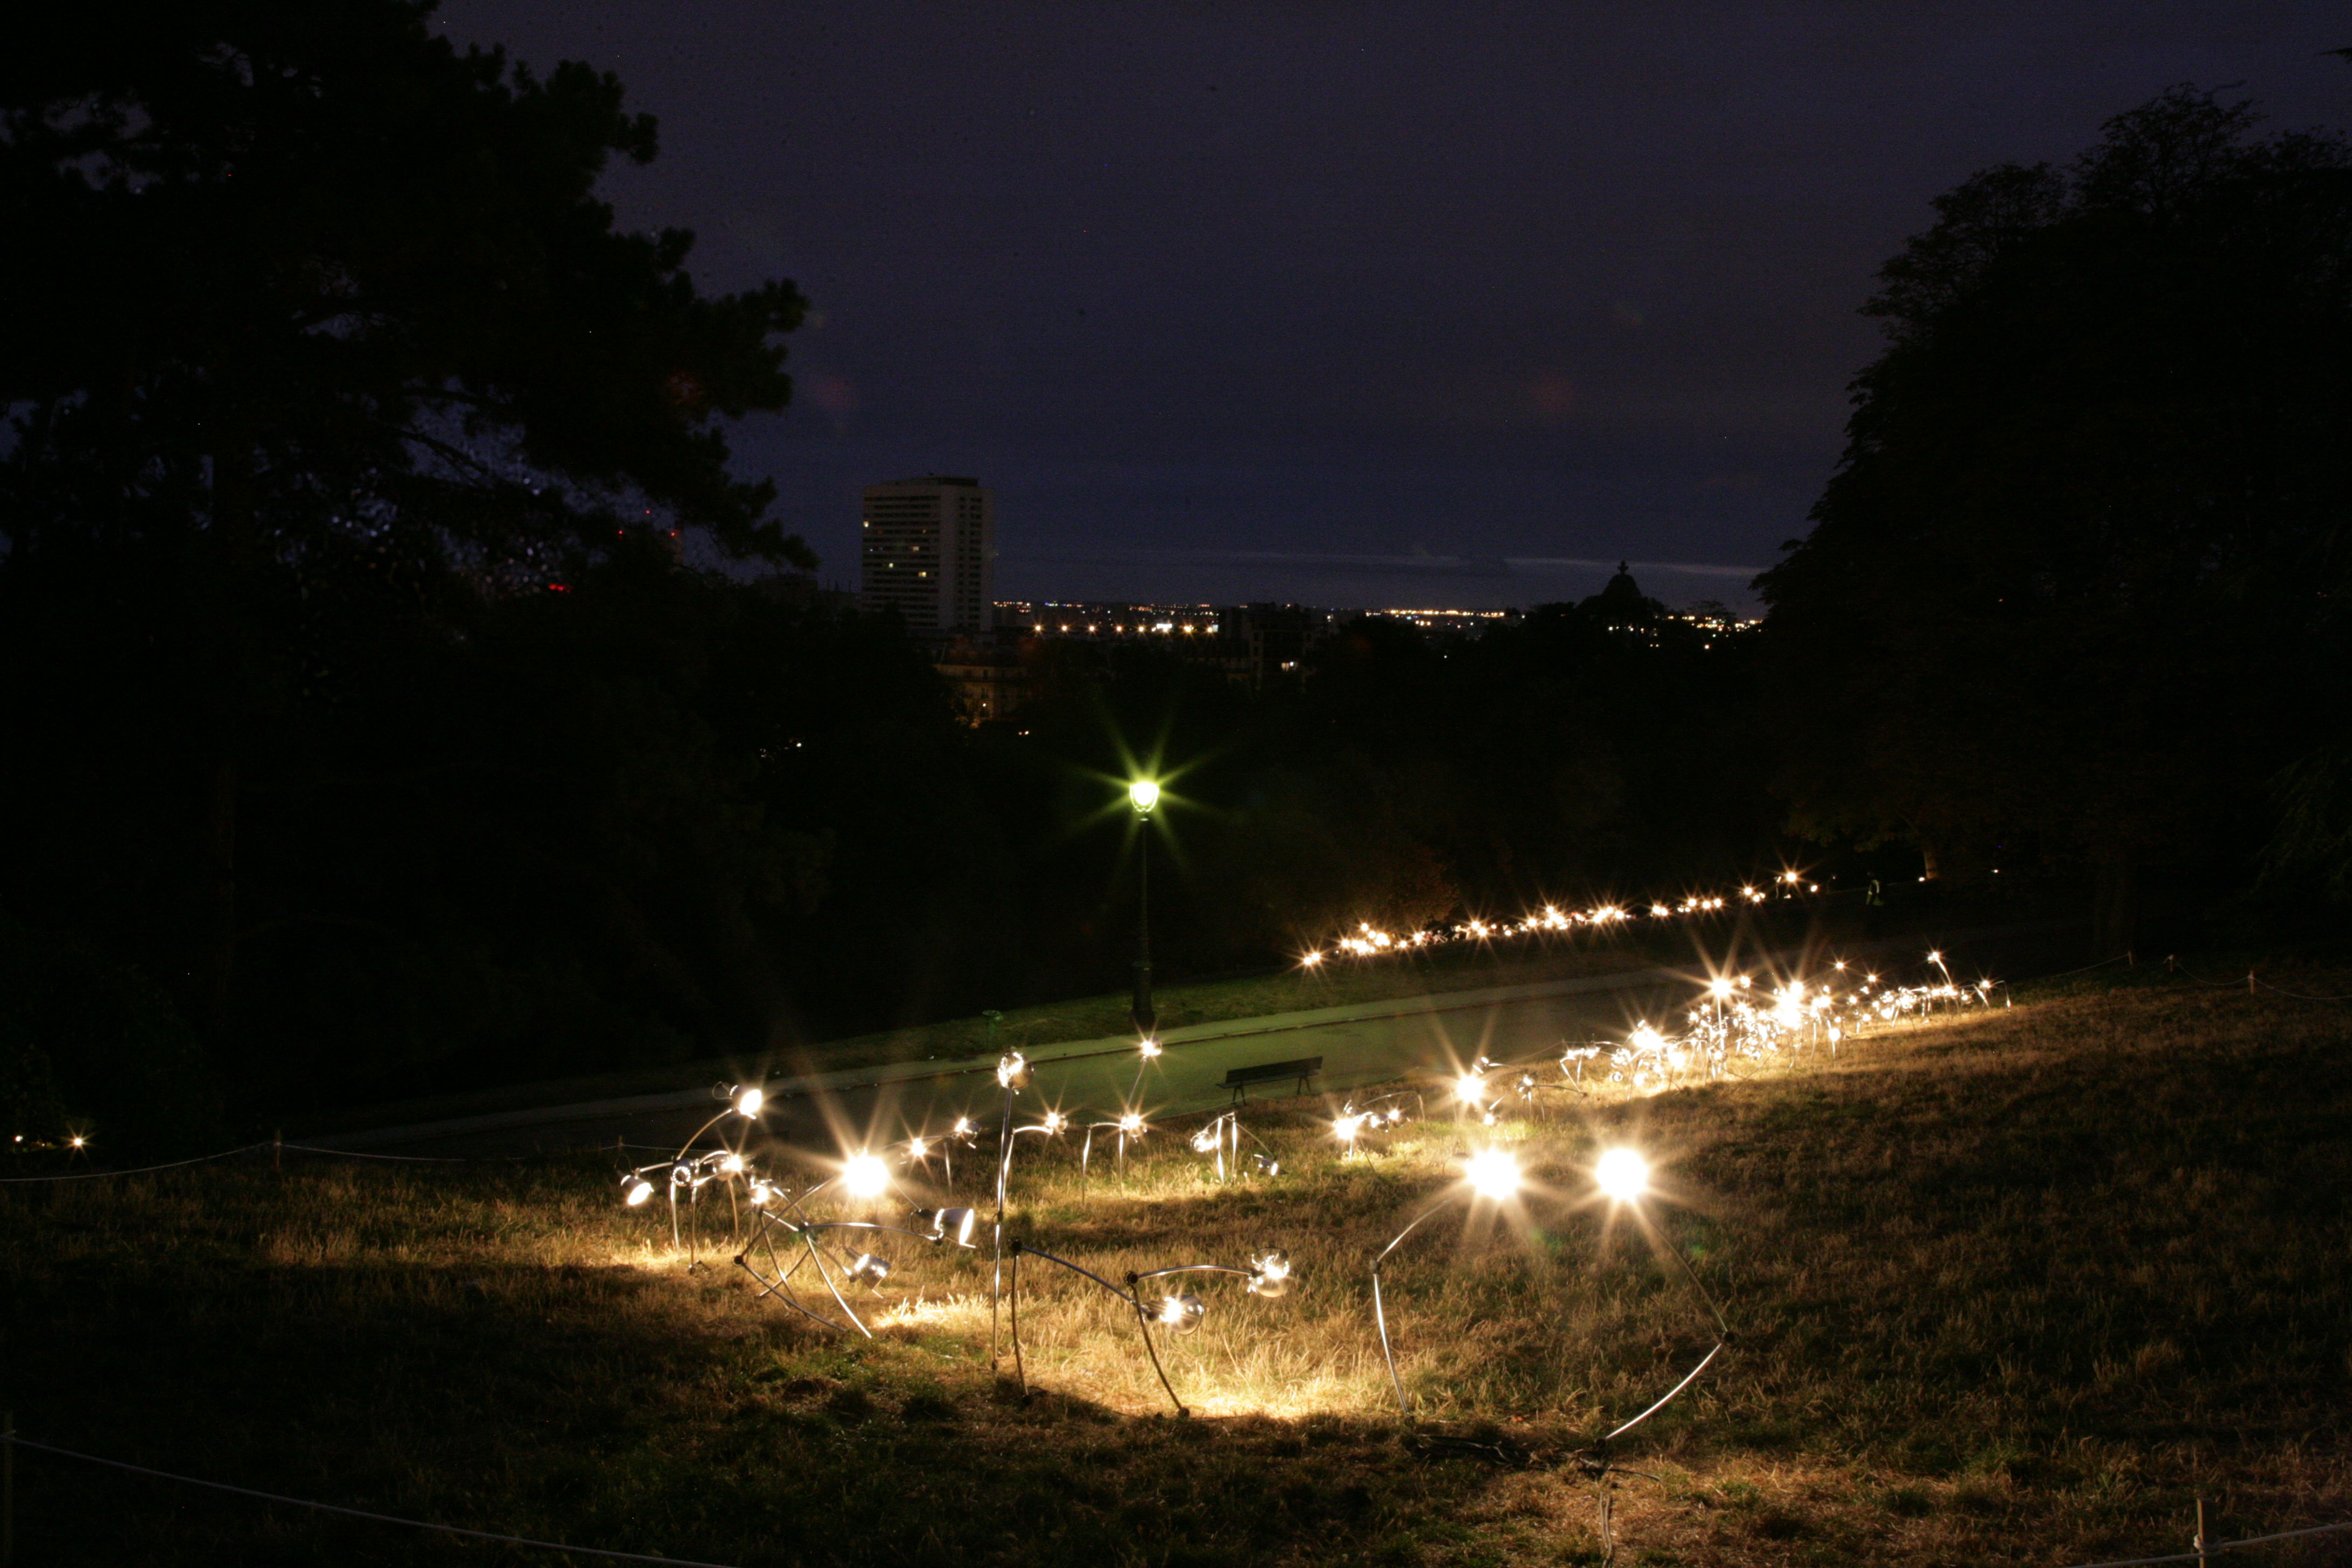
light, night, sunlight, morning, paris, dusk, france, evening, reflection, park, darkness, street light, lamp, garden, lighting, art, parc, kunst, installation, parque, lampe, parco, parigi, nuitblanche, parijs, whitenight, pary, butteschaumont, installationartists, conceptualartists, lampada, runeguneriussen, lampara